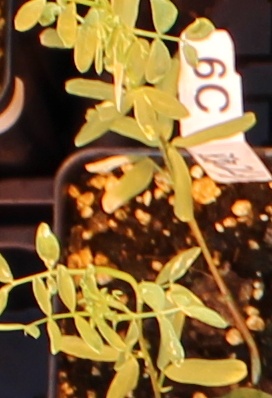
Label: Lentil